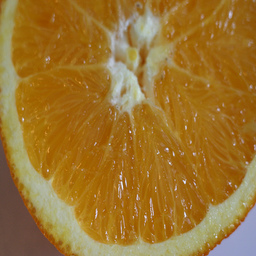
Label: peels